Wilson Pigott Bridge

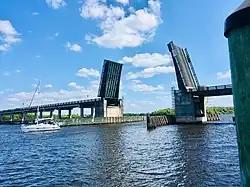
Wilson Pigott Bridge open for a sailboat

The Wilson Pigott Bridge (also locally known as the State Road 31 Bridge) is a small two-lane drawbridge located near Fort Myers Shores in Lee County, Florida. It is one of four drawbridges in Lee County. It is 27 feet tall.